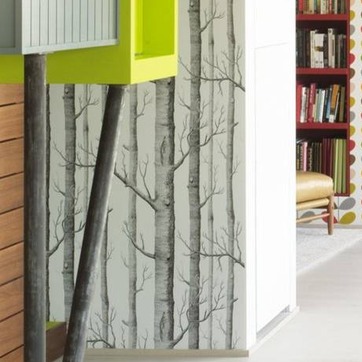
Material: wallpaper